Patrol torpedo boat PT-59

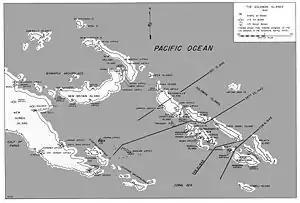
Choiseul, Vella Lavella Islands near 9/25/1943 line

At 5:30 a.m on 5 November, "PT-59", accompanied by two other PT's, destroyed three Japanese barges they found beached on Moli Island on the Northeast coast of Choiseul Island, near the base of the Warrior River. Though the barges were believed to be unmanned, they would likely never return to duty. Attacking manned barges required the superior use of firepower, and then a quick retreat, and were usually brief, but important actions as barges could ferry both troops and supplies.